List of rail accidents (1910–1919)

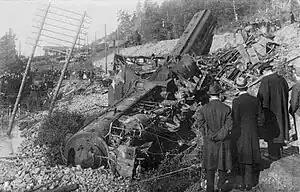
Getå Railroad Disaster October 1918.

June 22 – "United States" – Hammond circus train wreck, near Hammond, Indiana: An empty Michigan Central Railroad troop train collides into the rear end of the stopped Hagenbeck-Wallace circus train, resulting in 86 deaths and 127 injured. The engineer of the troop train had been taking "kidney pills" that had a narcotic effect, and he was asleep at the throttle.